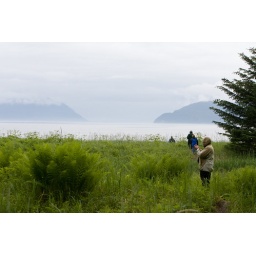
The green was so bright against the grey sky